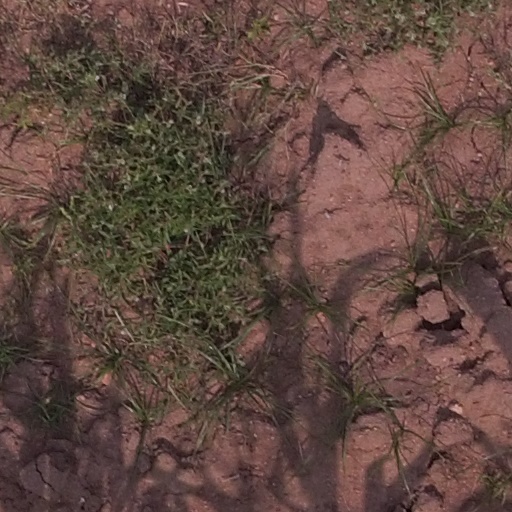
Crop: maize; corn